Weidenthal

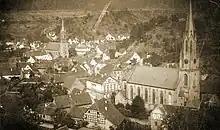
View of the two churches in 1897; Evangelical on the left and Catholic on the right

Weidenthal has an autonomous Catholic parish. The Catholic parish church, "St. Simon und Judas Thaddäus", and the rectory, "Maximilian Kolbe-Haus", are found on Hauptstraße (“Main Street”).